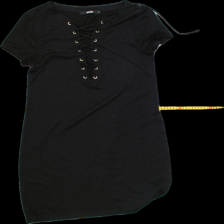
View: front
Type: Dress
Category: Ladies
Brand: Bikbok
Colors: Black
Material: 57% poly 43% cotton
Pattern: Plain
Cut: Tight
Size: M
Trend: No trend
Stains: No
Damage: 1
Price range: <50
Recommended usage: Export